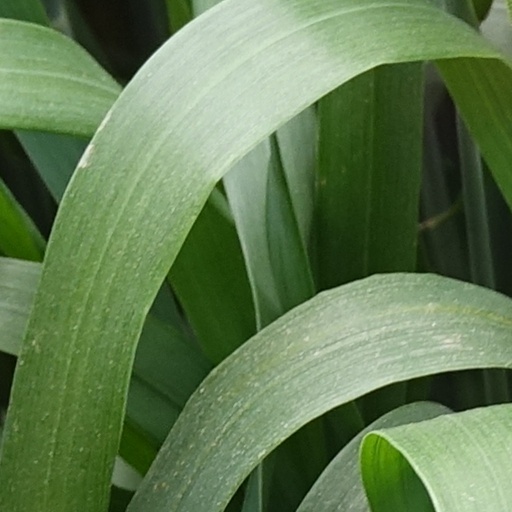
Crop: wheat